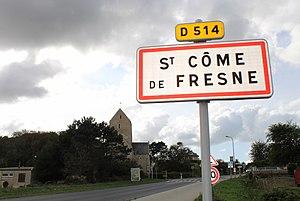
Entrée du village
Saint-Côme-de-Fresné est une commune française, située dans le département du Calvados en région Normandie, peuplée de 263 habitants.